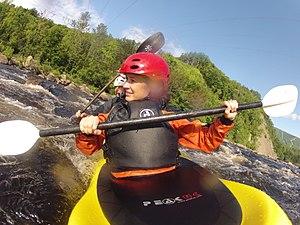
Descente de la section après le barrage.
La rivière Sainte-Anne est un affluent de la rive nord-ouest du fleuve Saint-Laurent où elle se déverse à la hauteur de Beaupré. Elle coule dans la région administrative de la Capitale-Nationale, dans la province de Québec, au Canada. Elle passe dans par les Sept-Chutes, le Canyon Sainte-Anne avant de se jeter dans l'estuaire fluvial du Saint-Laurent.